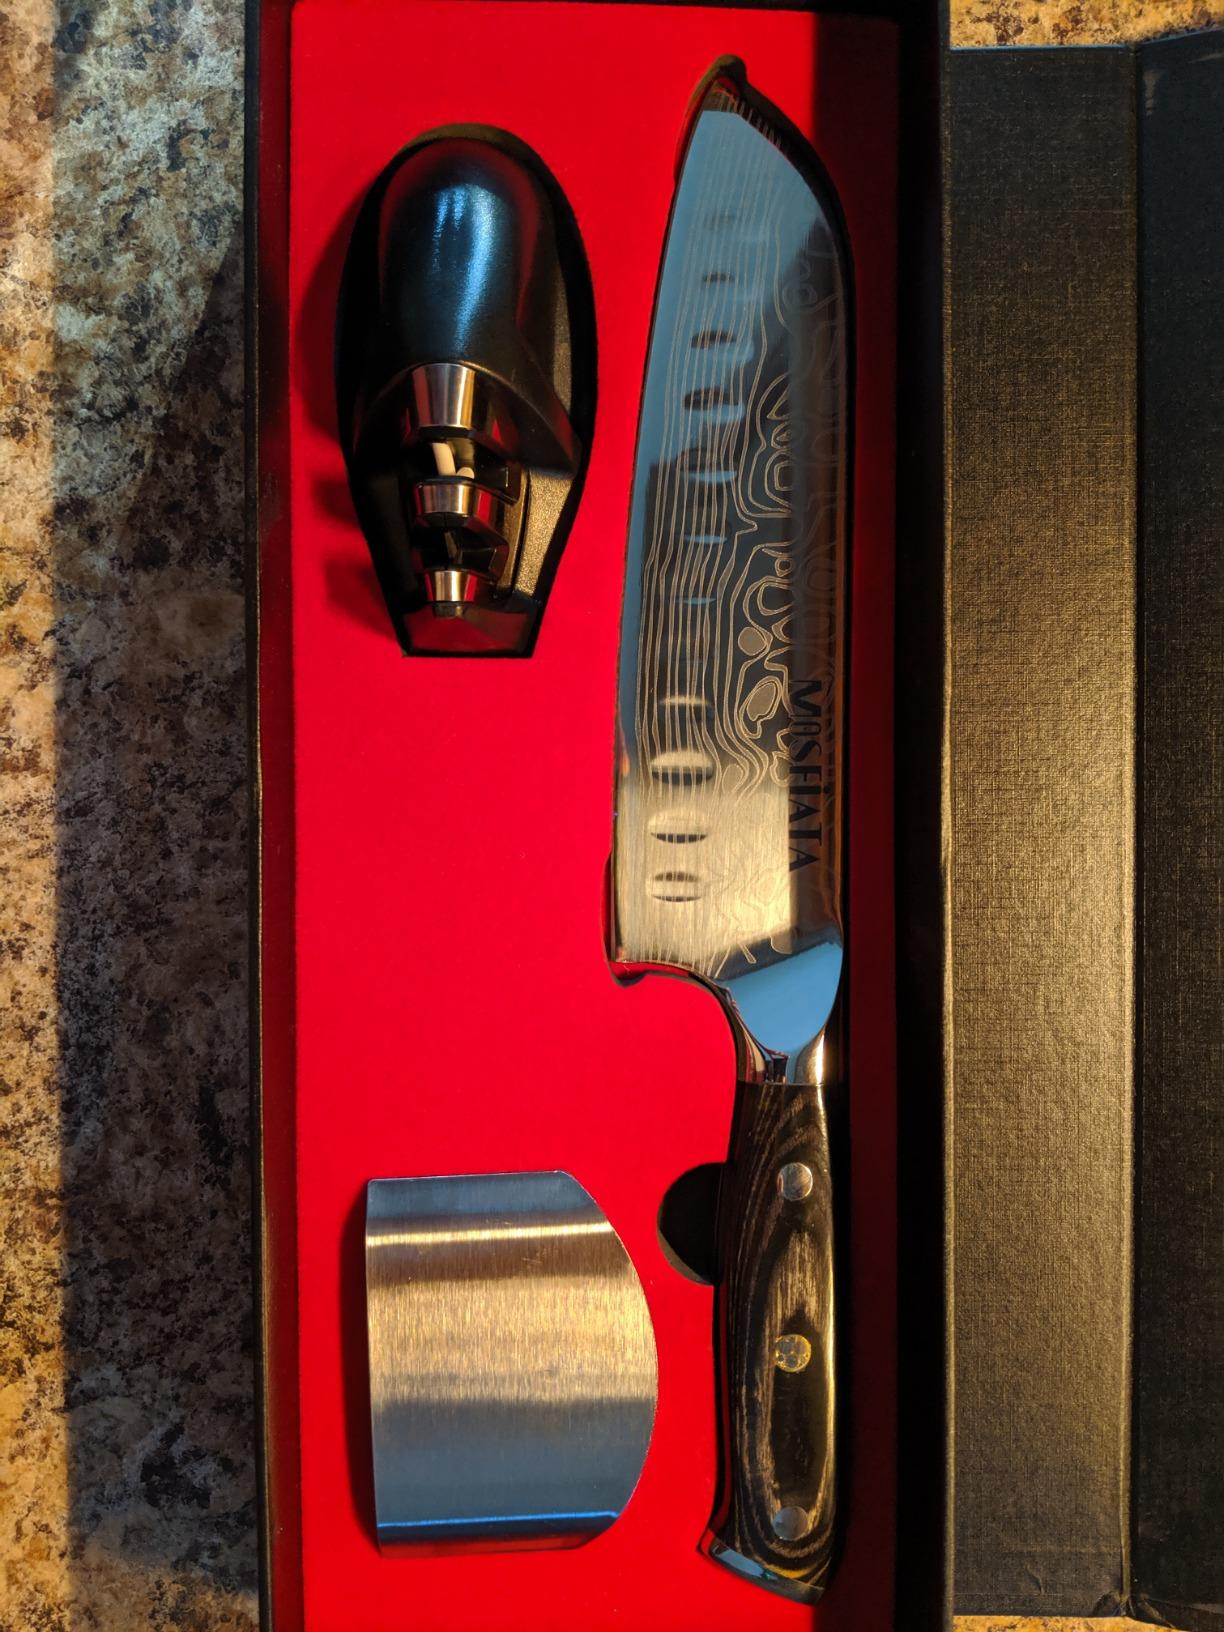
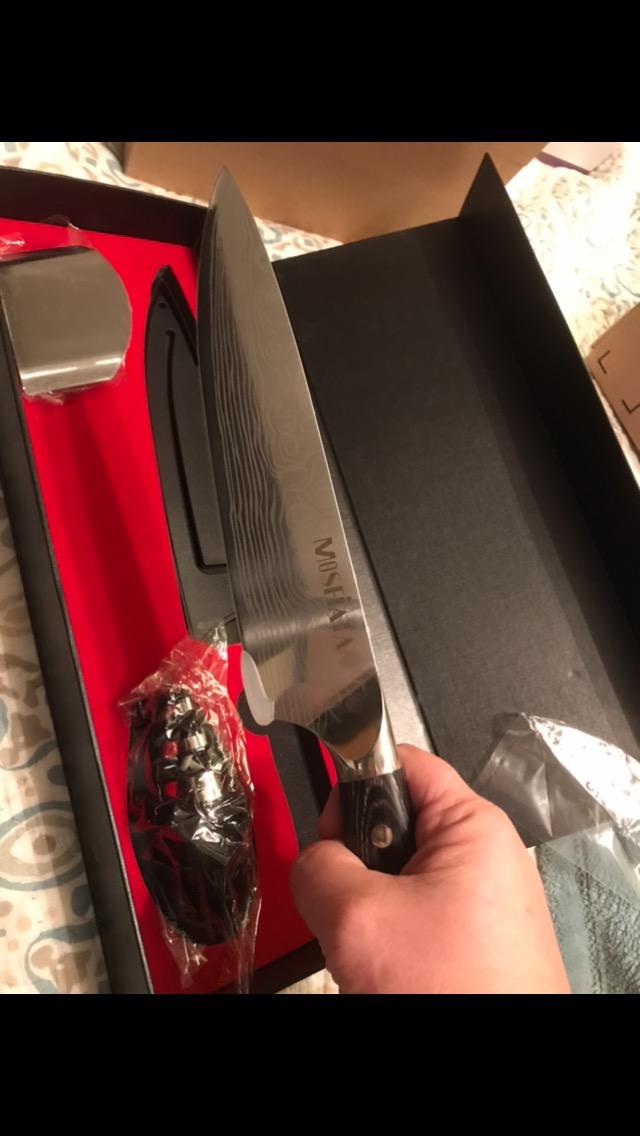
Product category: items_knife
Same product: no